Horizon Air

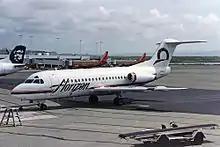
Horizon Air Fokker F28 at Oakland International Airport in 1995

A single Fokker F28 twin jet, purchased in July 1984 from an African carrier, was the first jet owned by Horizon Air (however, the first jet operated by Horizon was a wet leased Douglas DC-9-10).